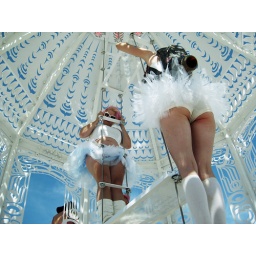
girls in white